New York State Route 140

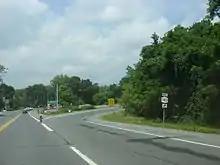
NY 140 westbound at CR 52 near Slingerlands

NY 140 begins at a roundabout with NY 85 northeast of Slingerlands, a hamlet in the northeastern part of the town of Bethlehem. The highway initially heads southeastward around Slingerlands, following a four-lane divided highway known as Cherry Avenue Extension for roughly through an area of forests. NY 140 intersects two local roads before reaching a four-way junction with Kenwood Avenue. Here, the route turns east onto the two-lane Kenwood Avenue while the divided highway continues southward as County Route 52 (CR 52, named Cherry Avenue). To the west, a town-owned section of Kenwood Avenue directly connects NY 140 to Slingerlands and serves as a shortcut to NY 85 west.